Carramar, New South Wales

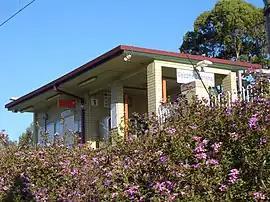
Carramar Railway Station

Carramar is a suburb of Sydney, in the state of New South Wales, Australia. Carramar is located 30 kilometres west of the Sydney central business district, in the local government area of the City of Fairfield and is part of the South Western Sydney region.